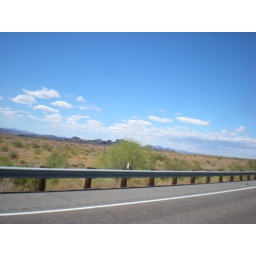
Hwy 95 N - on my way to Havasu, Az. The clouds looked like cotton balls in some places...